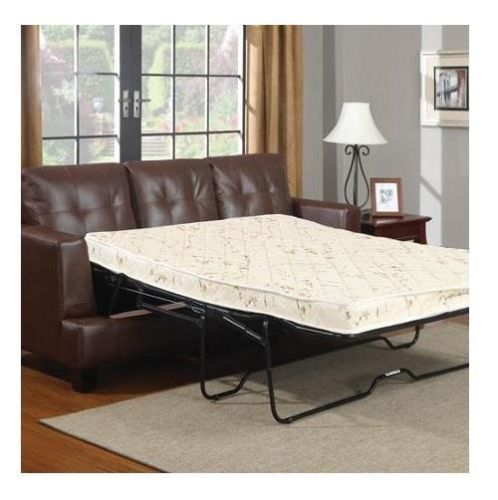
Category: sofa